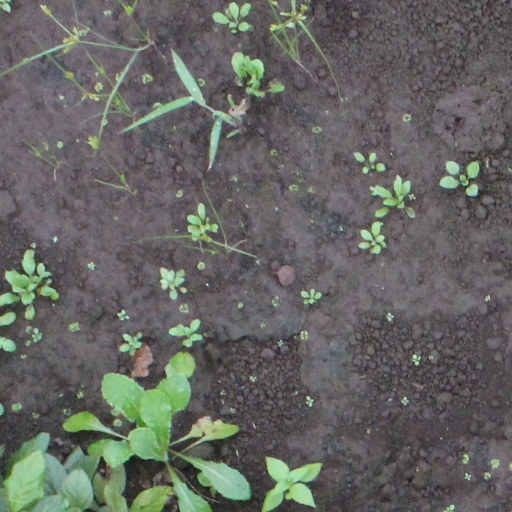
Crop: soybean